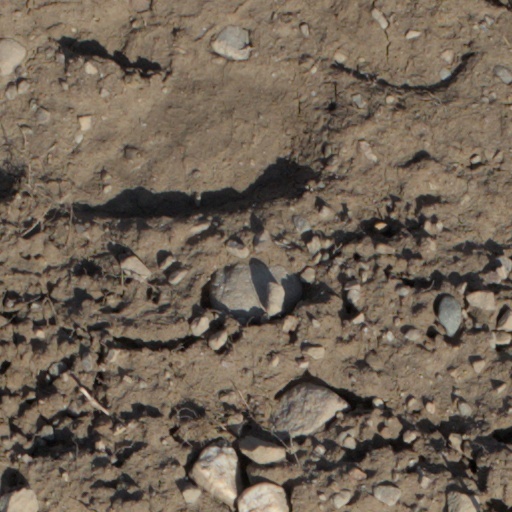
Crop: wheat